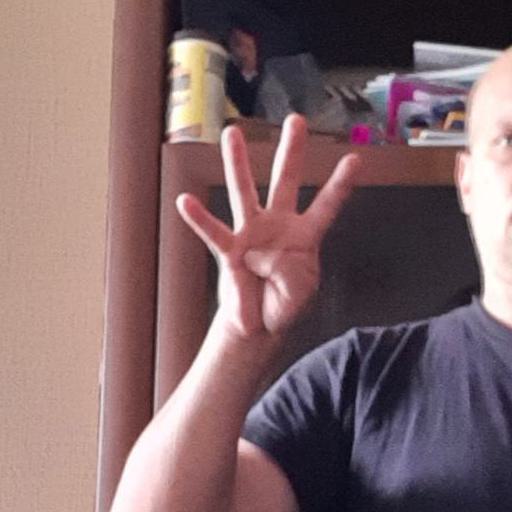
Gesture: four